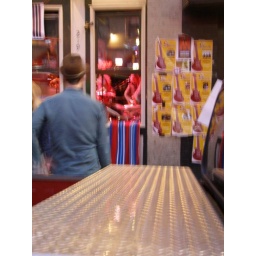
Peeking into a wristband only performance through a small window and over the back of a pick up truck